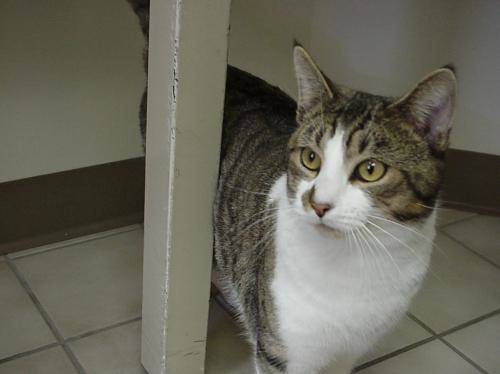
Label: cat